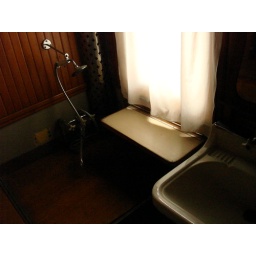
bathroom in Stalin's personal train carriage, Gori